Marple Township, Pennsylvania

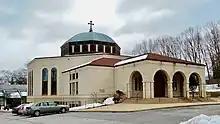
St. Luke Greek Orthodox Church on N. Malin Road

As of 2021, there were of public roads in Marple Township, of which were maintained by Pennsylvania Department of Transportation (PennDOT) and were maintained by the township.